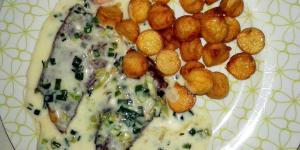
carne al verdeo con papas